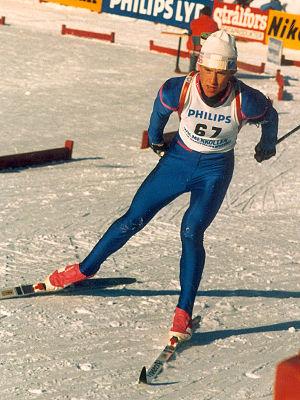
Eirik Kvalfoss, né le 25 décembre 1959 à Voss, est un biathlète norvégien, champion olympique du sprint en 1984, triple champion du monde et vainqueur de la Coupe du monde.